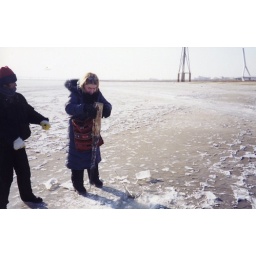
Learning to fish in a frozen lake